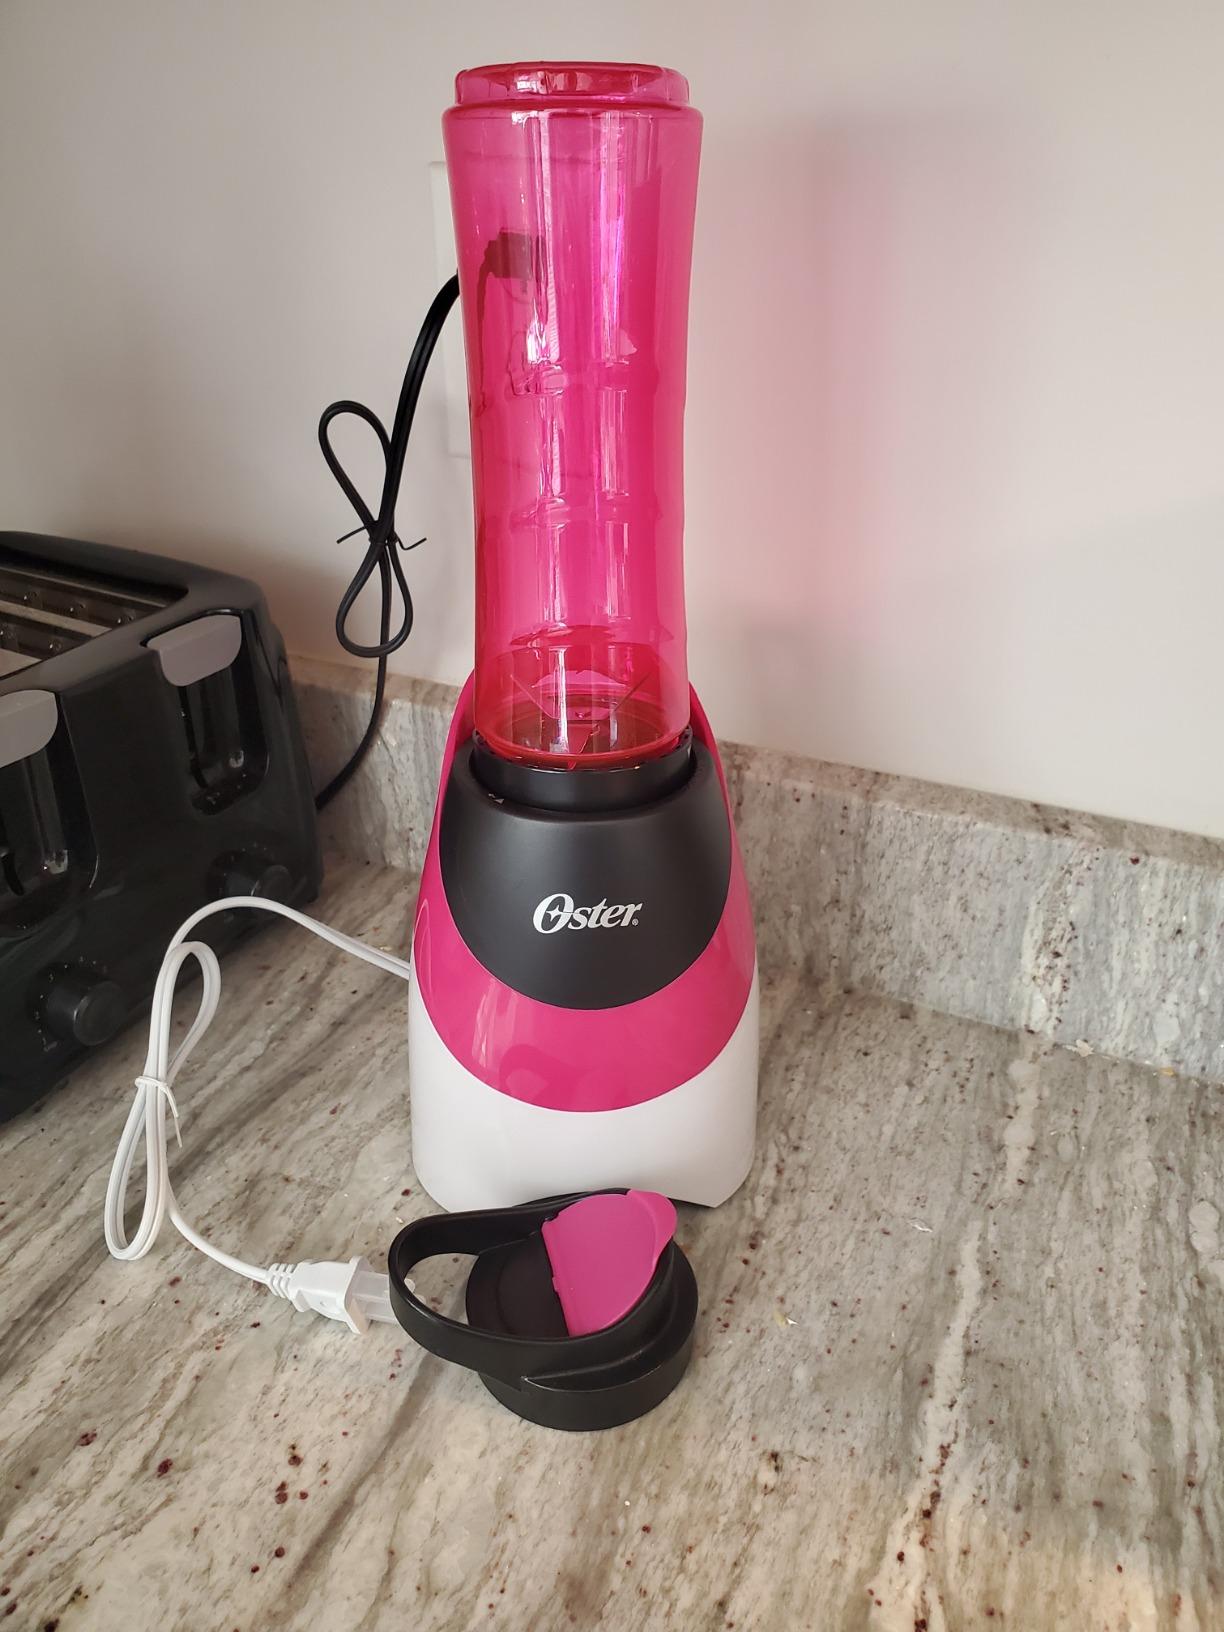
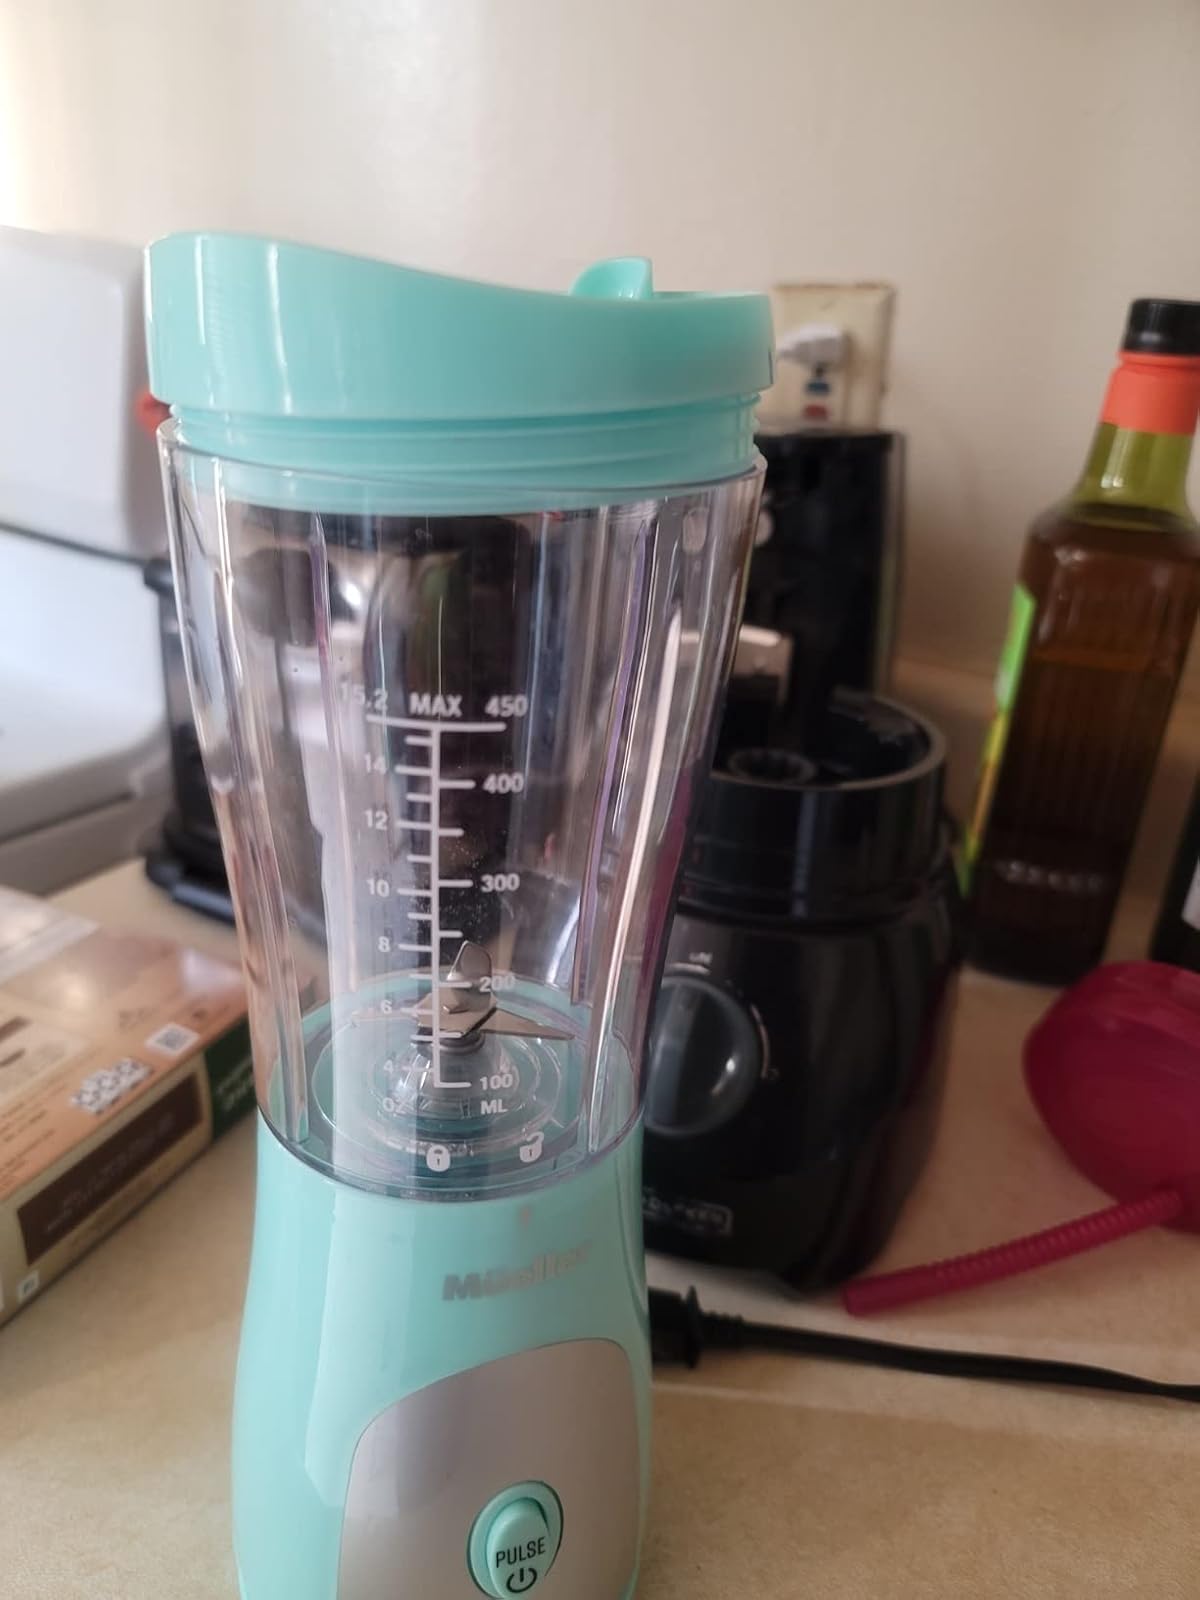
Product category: items_blender
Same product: no